Islam and Mormonism

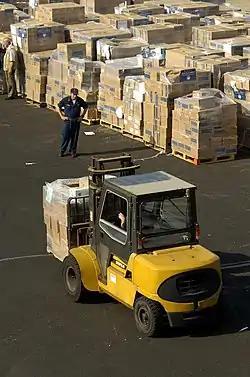
U.S. Navy sailors from the HSV-2 "Swift" move more than 100 tons of humanitarian aid to the pier at Beirut, Lebanon during the 2006 Israel-Lebanon conflict, to be disbursed to Lebanese citizens in coordination with the International Islamic Relief Organization.

Mormons and Muslims have recently cooperated in charitable work. In May 2006, the LDS Church donated $1.6 million USD worth of emergency supplies to devastated areas following the earthquake in Java, Indonesia, teaming up with Islamic Relief Worldwide who provided transportation in conjunction with The Islamic Medical Association of North America. That same year, Muslim and Mormon organizations cooperated again in the distribution of humanitarian aid to Lebanese citizens, during the 2006 Israel-Lebanon conflict.